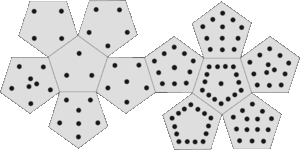
Ikke-transitive terninger / Ikke-transitive dodekaedre
nontransitive dodecahedron D VIII
En mængde af terninger er ikke-transitiv, hvis den indeholder tre terninger, A, B og C, med den egenskab, at A giver et højere resultat end B ved mere end halvdelen af alle kast, B giver et højere resultat end C ved mere end halvdelen af alle kast, men hvor det ikke er sandt, at A giver højere resultat end C ved mere end halvdelen af alle kast. Med andre ord, en mængde terninger er ikke-transitiv, hvis relationen «giver et højere resultat end i mere end halvdelen af alle kast» ikke er transitiv.